Frédérique Bel

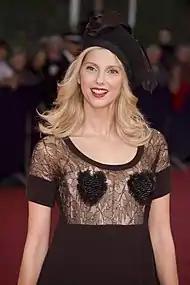
Frédérique Bel at the Deauville American Film Festival in 2009.

Frédérique Bel is the spokesperson of the foundation AMFE (Association Maladies Foie Enfants) that she supports since its creation. She created with her team a national campaign of prevention from liver disease of young children. She portrayed again for that occasion her character of Dorothy Doll from "La Minute Blonde".